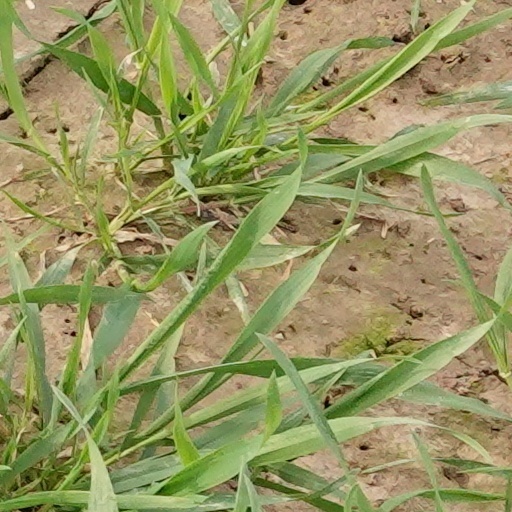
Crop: wheat